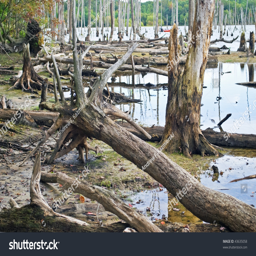
numerous dead trees are an interesting aspect .